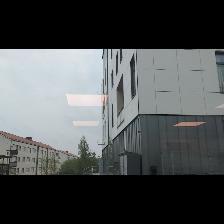
Label: NonHuman